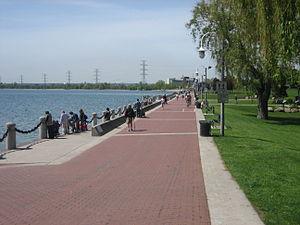
Burlington est une municipalité ontarienne, au Canada. Au recensement de 2006, on y a dénombré une population de 183 314 habitants.